Bernardine Church of Our Lady Queen of Peace, Bydgoszcz

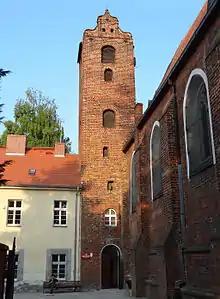
Square tower from the end of the 17th century

On September 10, 1559, Sebastian of Żydowo, a suffragan bishop of Gniezno, consecrated the Holy Cross altar in the church. In 1563, Herman Benincke, a bell founder from Gdańsk, cast the great bell of the monastery. The vault of the church was designed by Father Marcin of Bieganowo. The reconstruction lasted till 1602, when Stanisław Małżewski, a burgher and nobleman, founded the altar of the Holy Cross in the newly built in the newly erected chapel of Saint Anne on the southern side of the church, which still stands today.